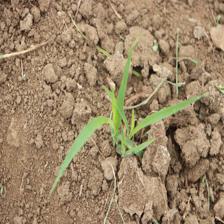
Label: Sorghum